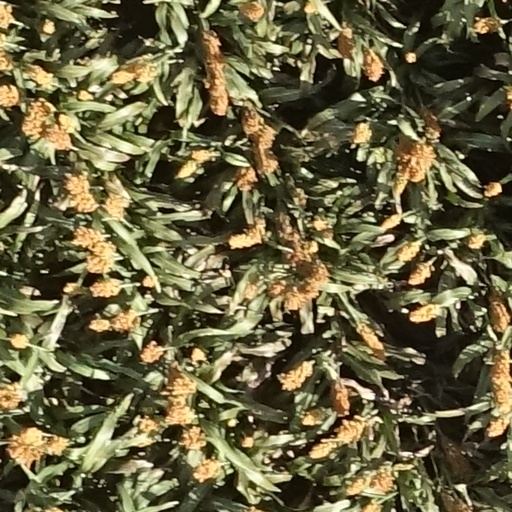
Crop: sorghum